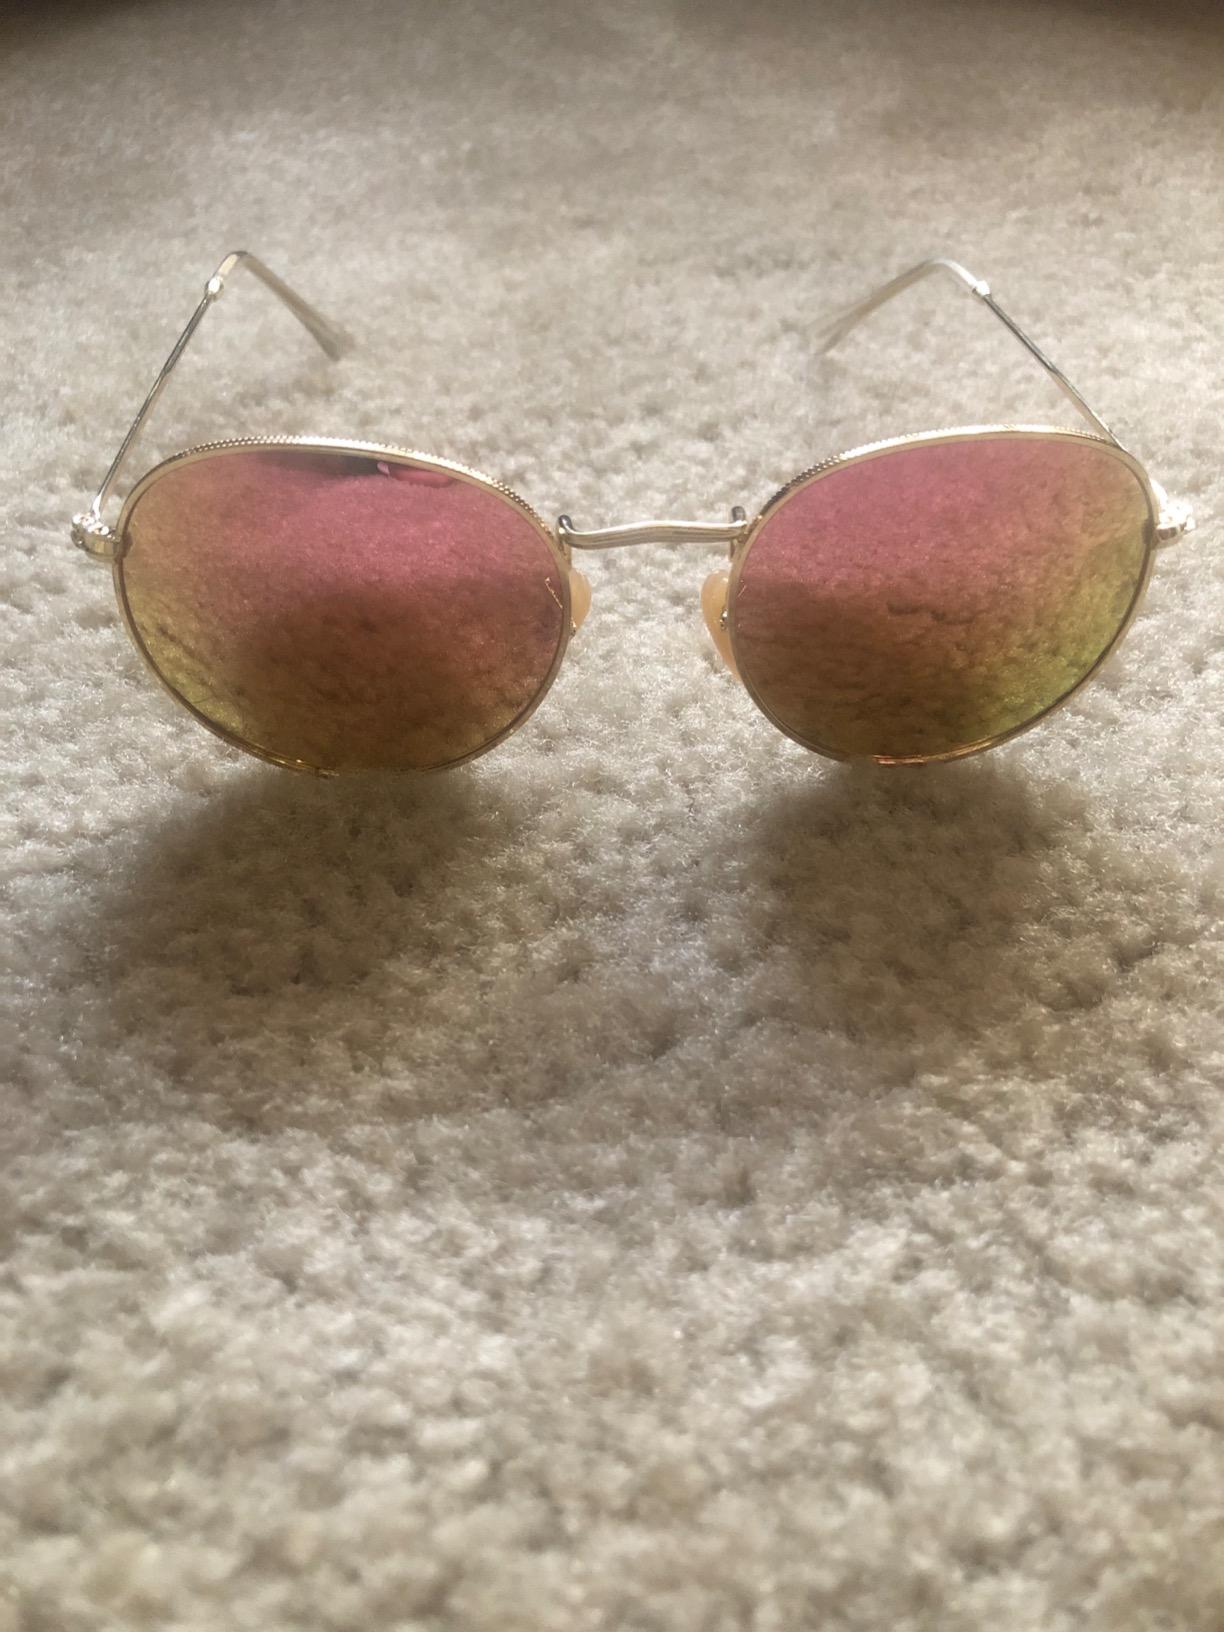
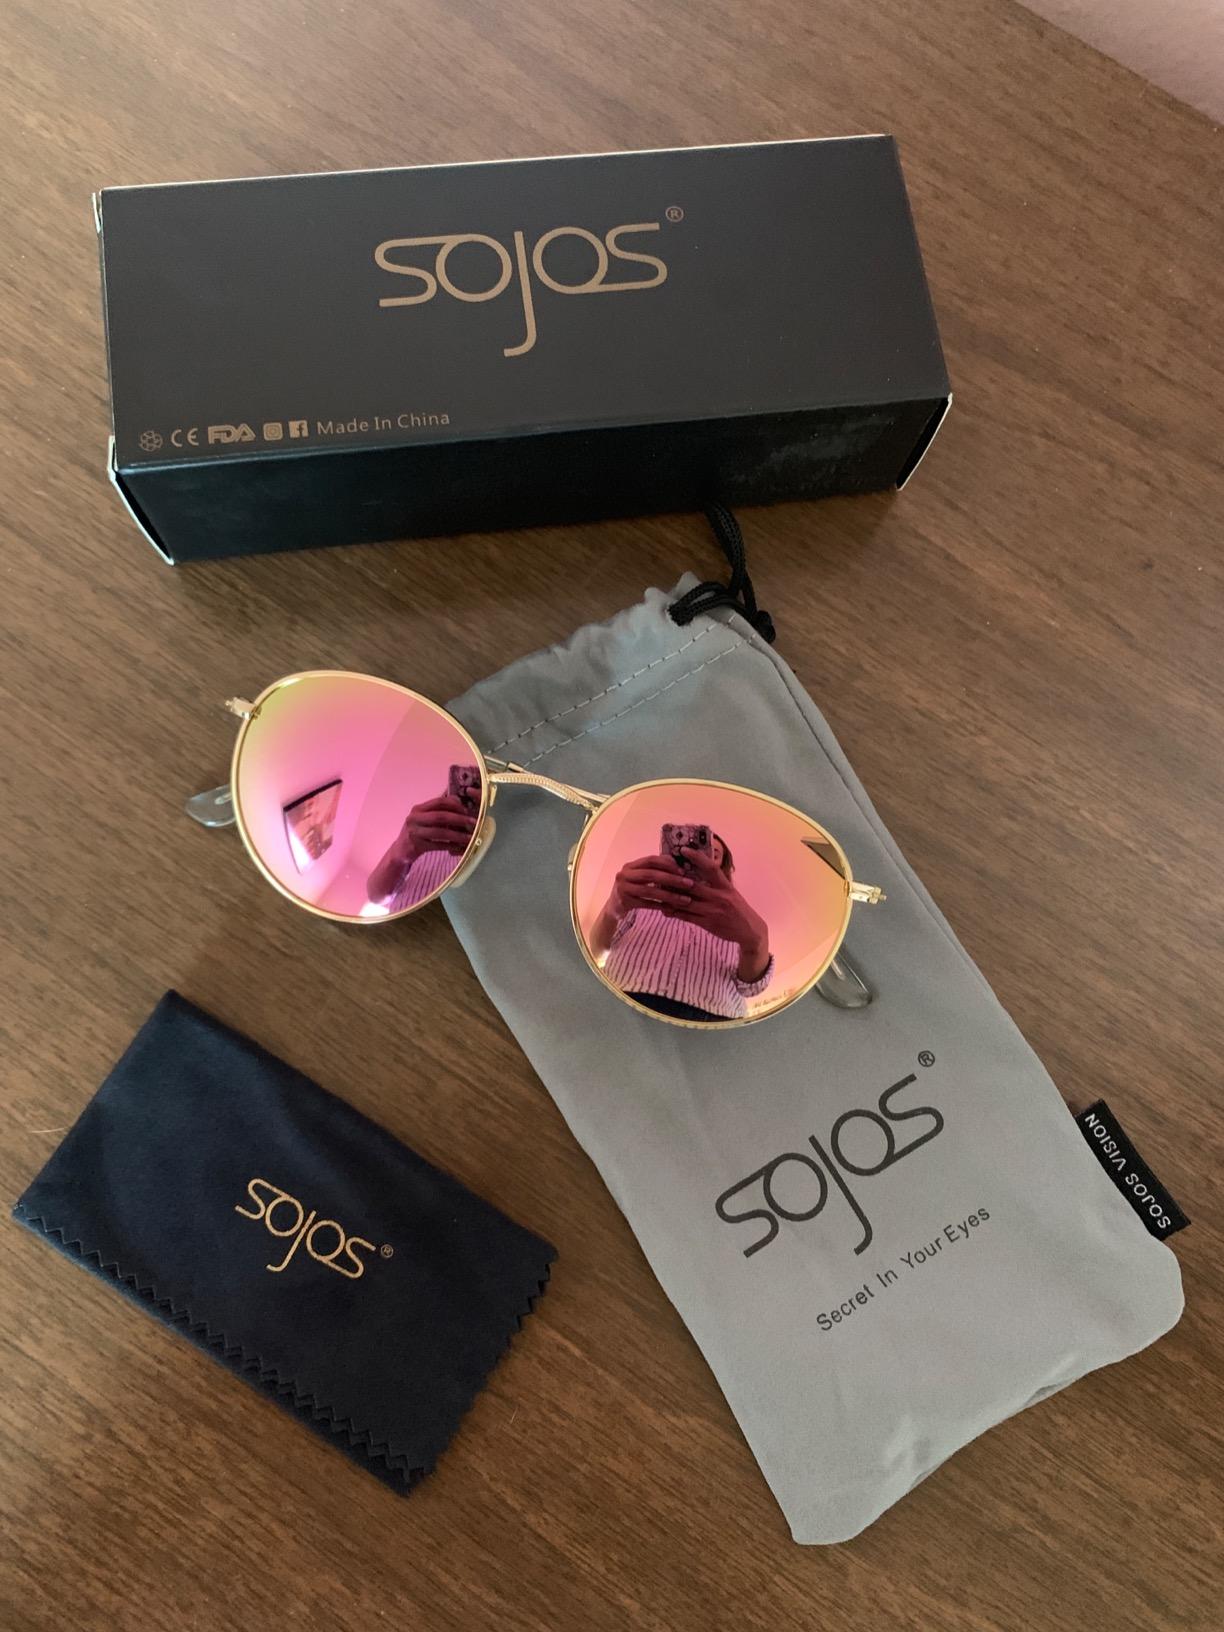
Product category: accessories_sunglasses
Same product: yes